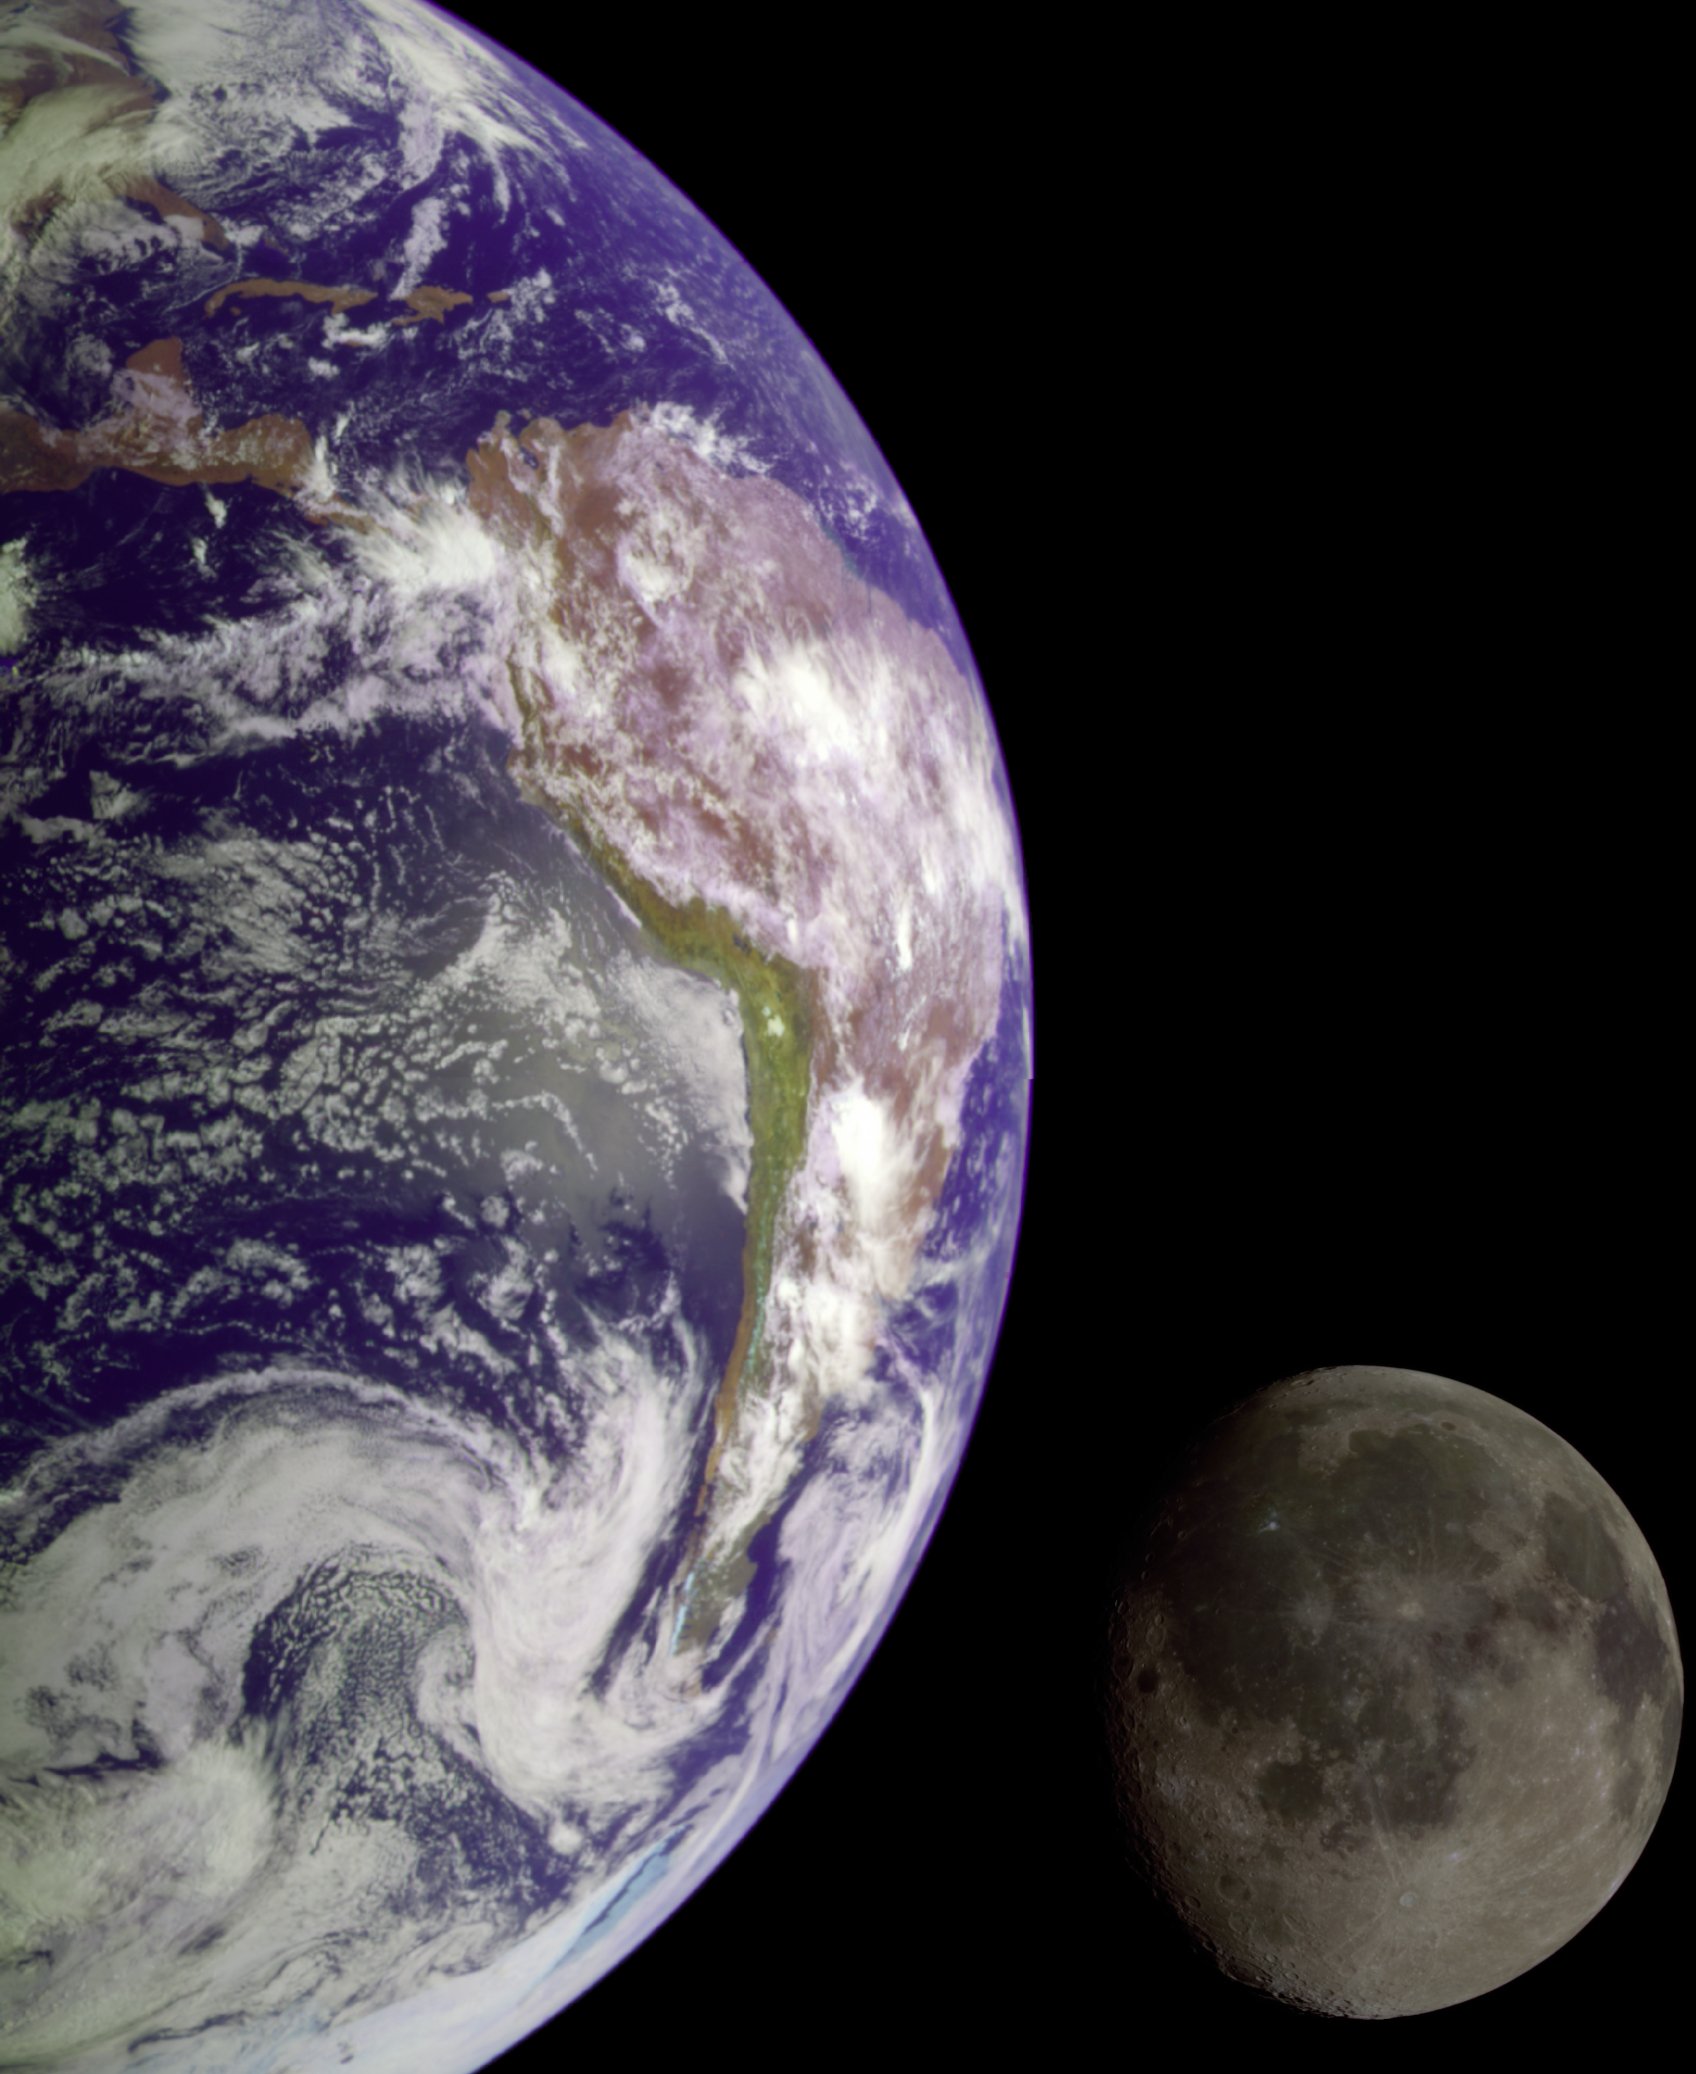
sky, atmosphere, aviation, space, night sky, moon, globe, nasa, outer space, research, science, astronomy, earth, universe, all, planet, space travel, astronautics, astronomical object, blue planet, earth and moon